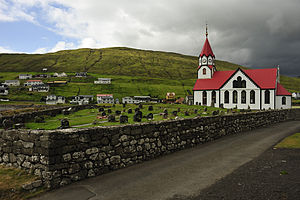
Kirker på Færøerne
Kirker på Færøerne er en oversigt over kirkebygninger på Færøerne.